Mögglingen

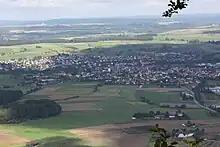
Mögglingen

Mögglingen is a municipality in the German state of Baden-Württemberg, in Ostalbkreis district.